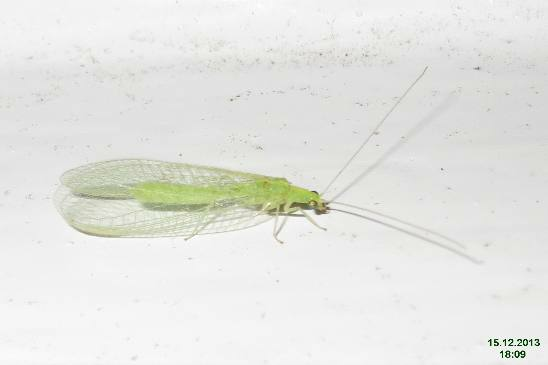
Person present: No